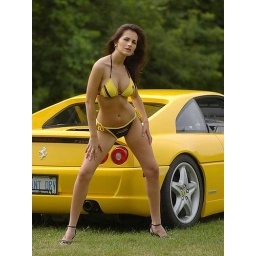
Yellow Ferrari 348 and sexy girl posing in a yellow bikini. All good!